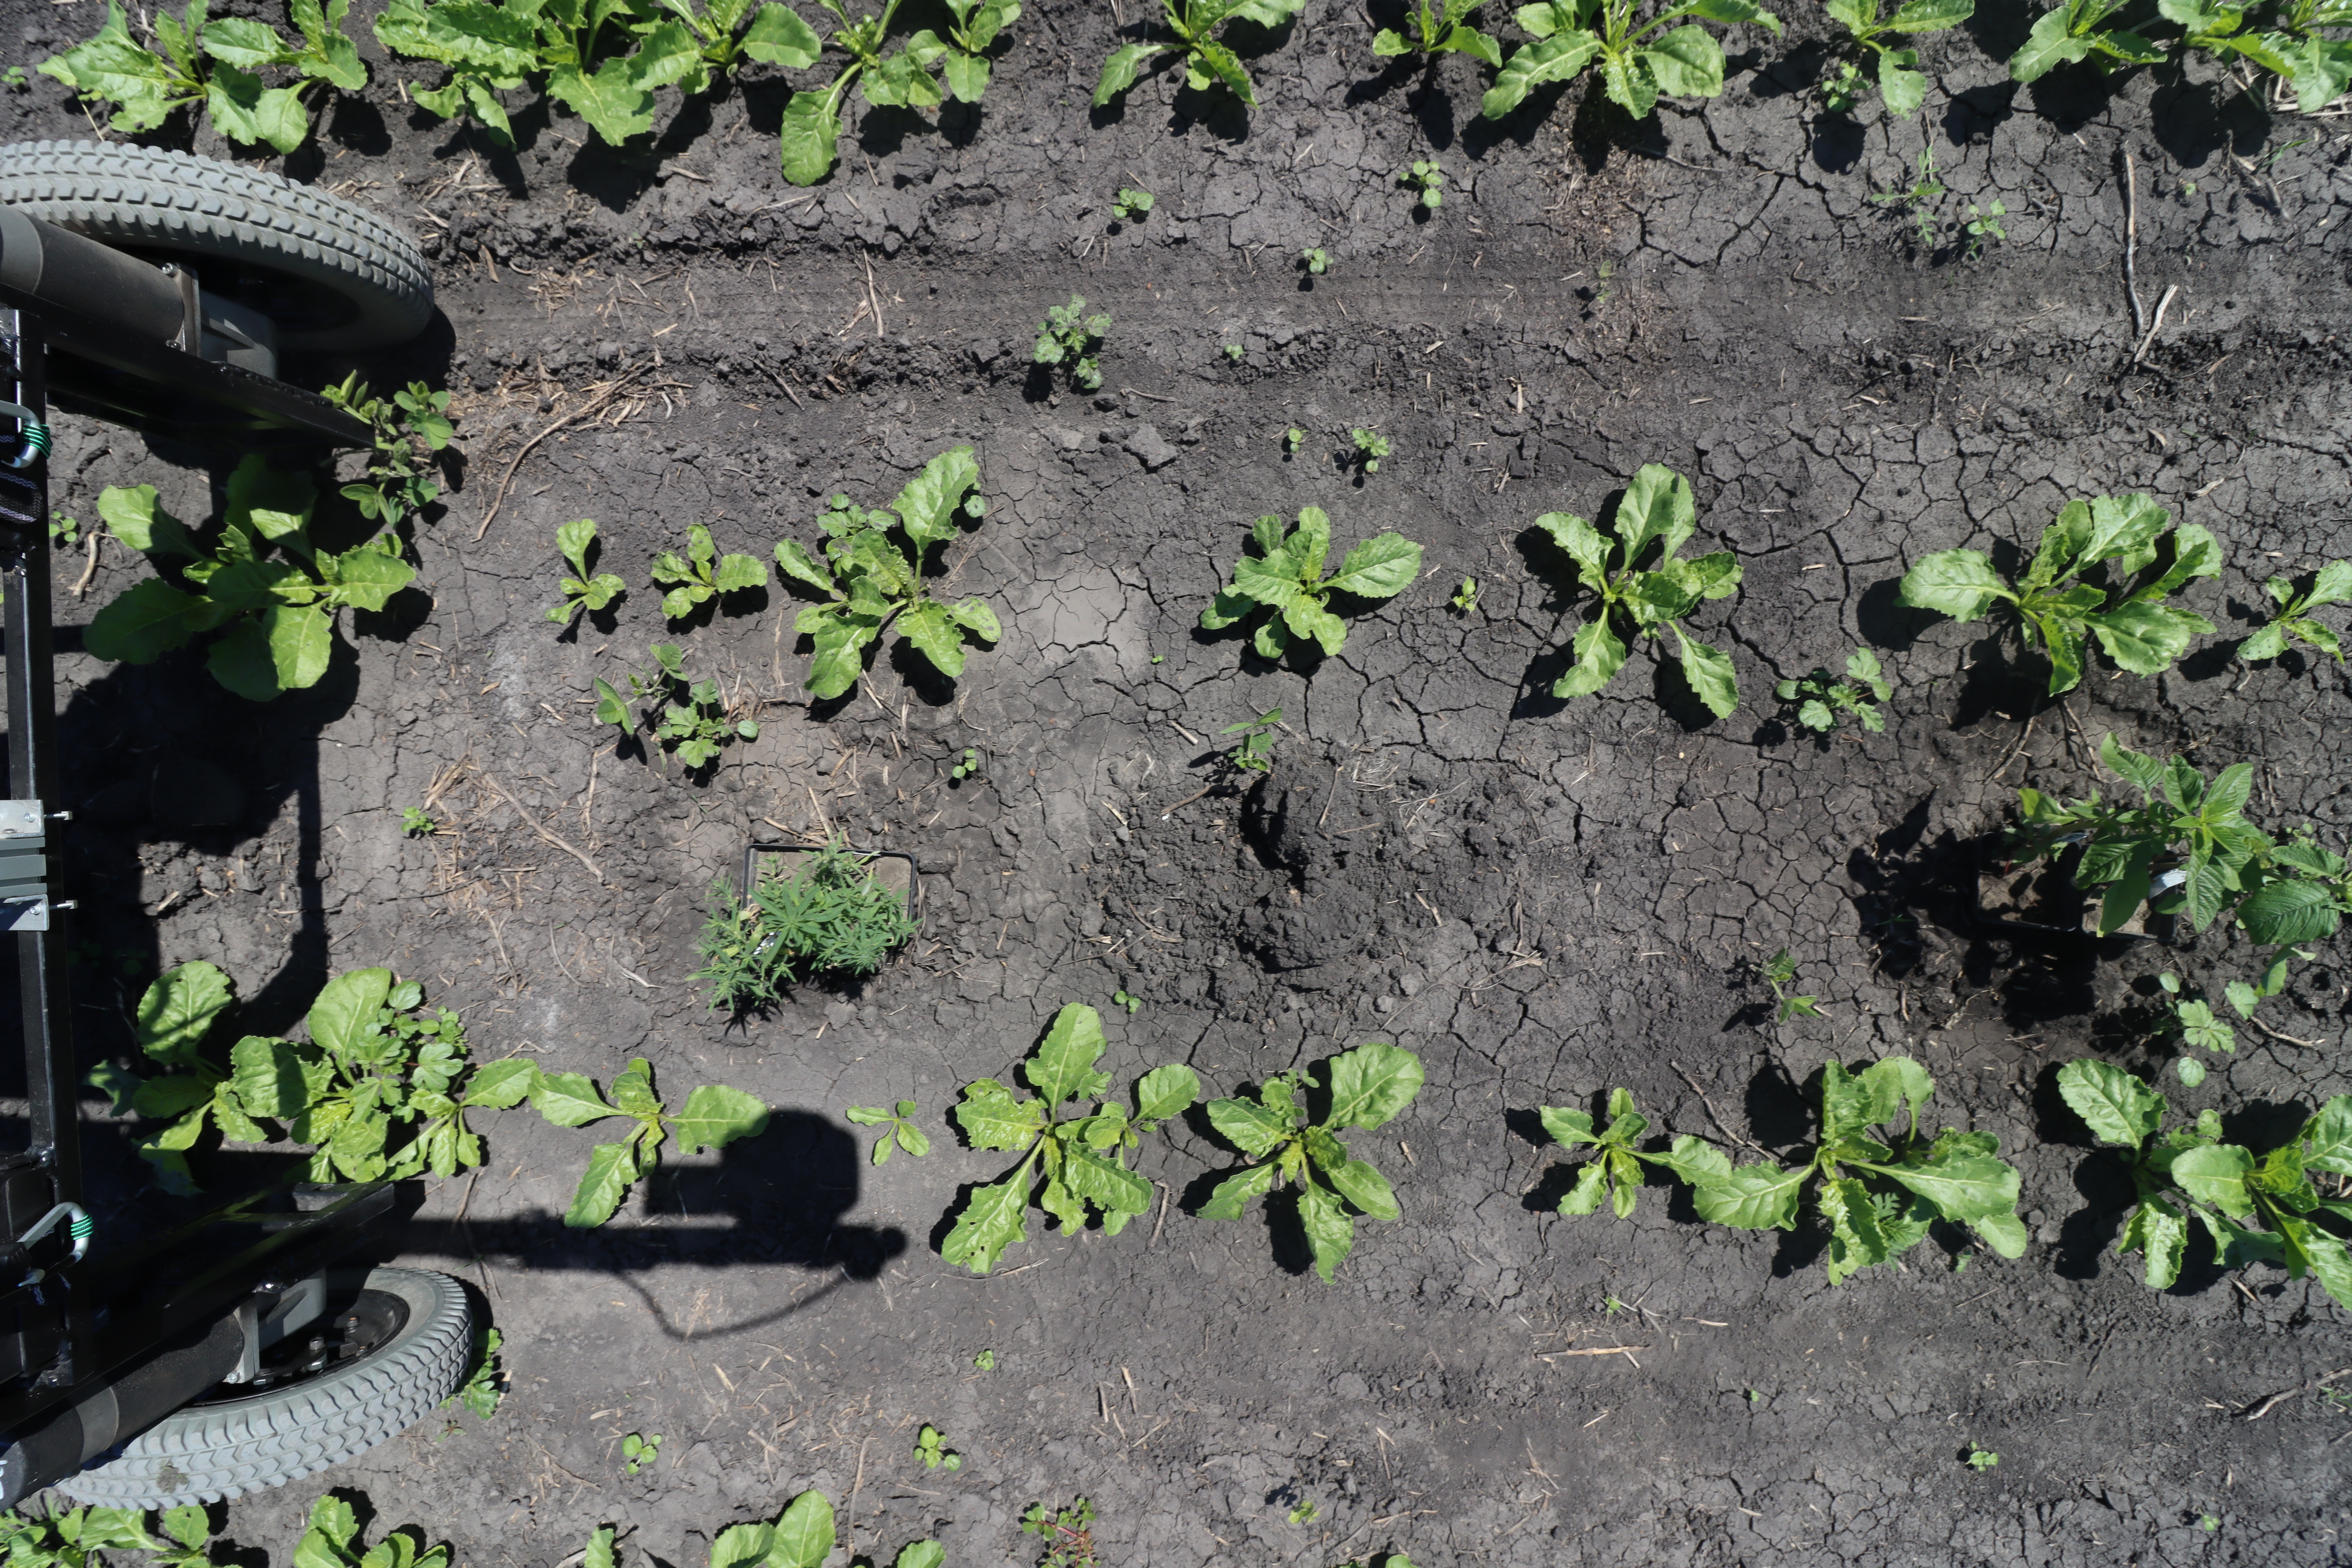
Crop: Sugar beet
Objects: Sugar beet, Sugar beet, Sugar beet, Sugar beet, Sugar beet, Sugar beet, Sugar beet, Kochia, Waterhemp, Sugar beet, Sugar beet, Sugar beet, Sugar beet, Sugar beet, Sugar beet, Sugar beet, Sugar beet, Sugar beet, Sugar beet, Sugar beet, Sugar beet, Sugar beet, Sugar beet, Sugar beet, Sugar beet, Sugar beet, Sugar beet, Sugar beet, Soybean, Soybean, Soybean